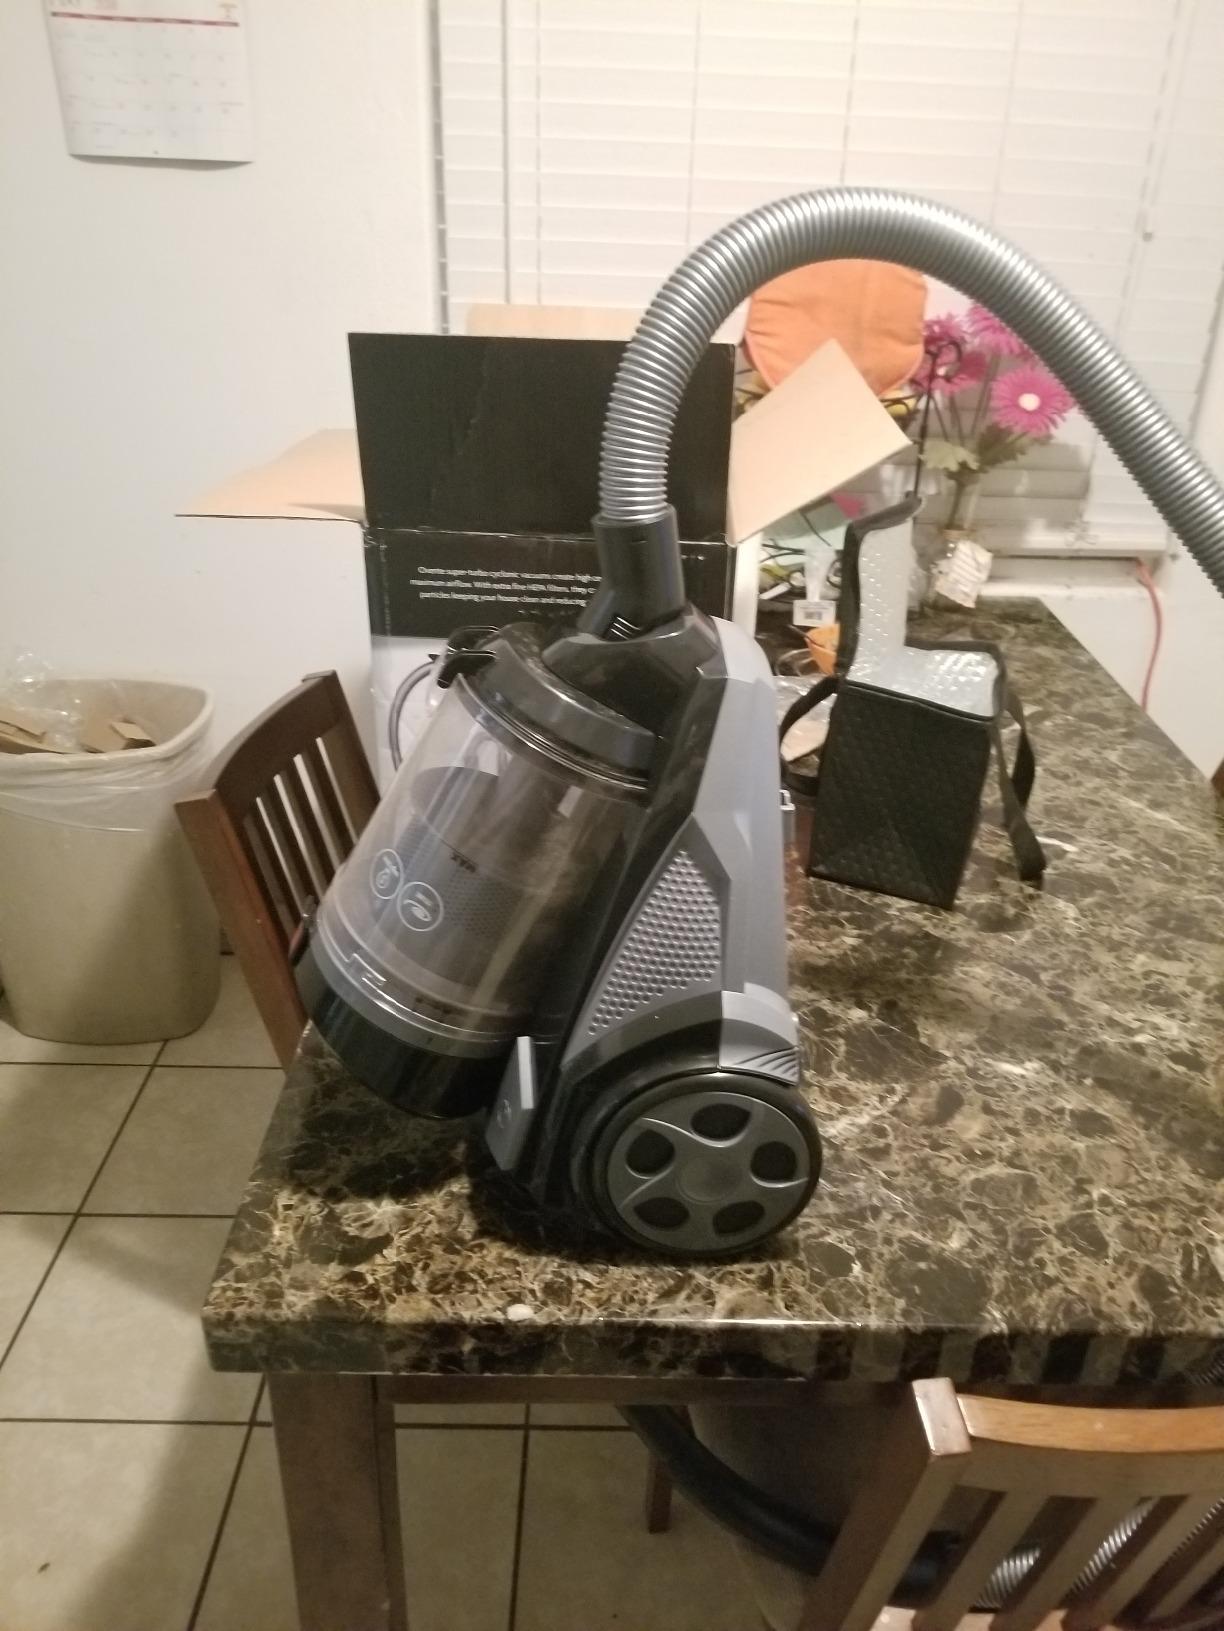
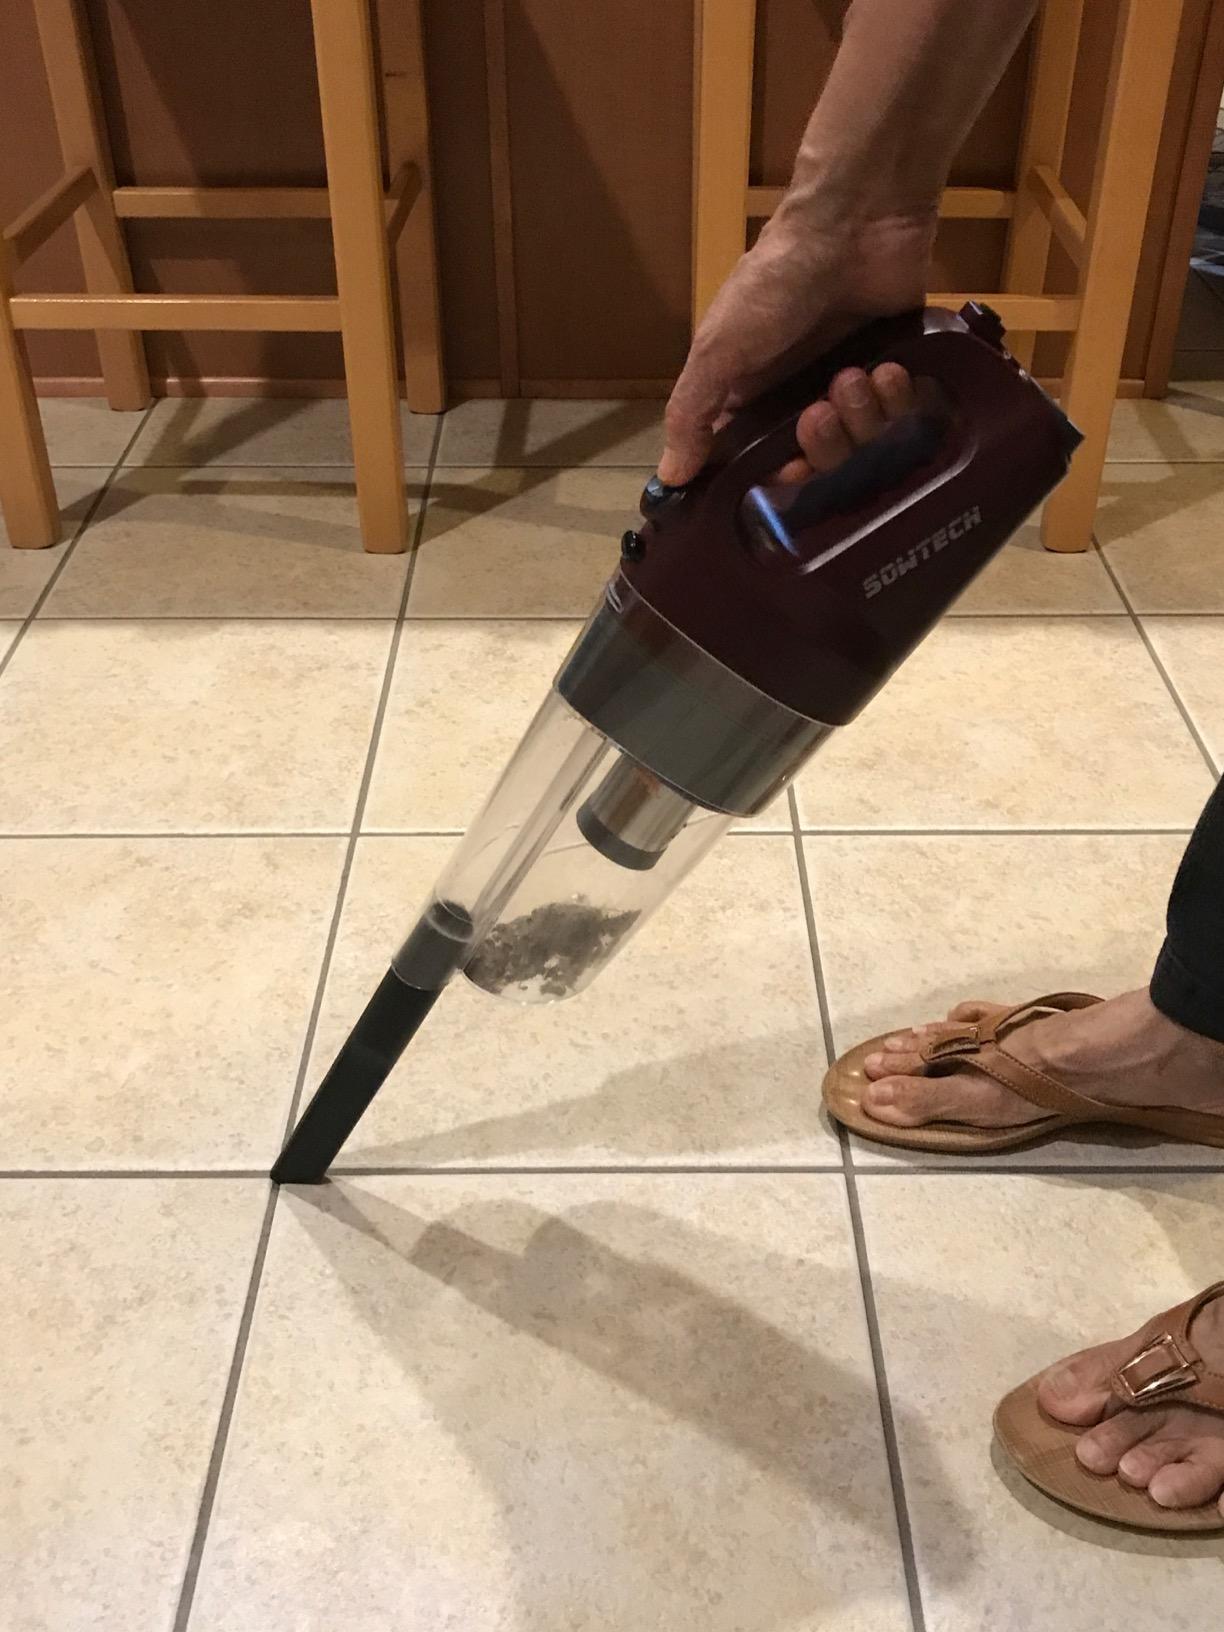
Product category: items_vacuum
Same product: no